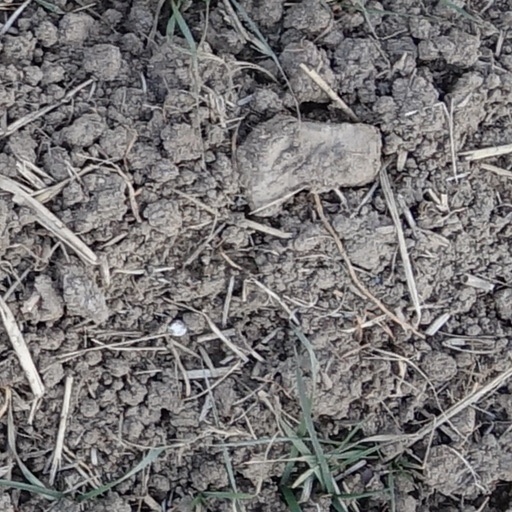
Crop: wheat